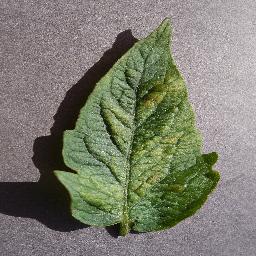
Label: Tomato___Spider_mites Two-spotted_spider_mite